3rd Anti-aircraft Artillery Regiment "Firenze"

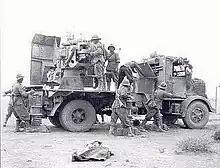
Lancia 3Ro truck with 90/53 anti-aircraft gun

At the outbreak of World War II the regiment consisted of a command, a command unit, and the V Positional Group with 75/27 C.K. anti-aircraft guns. Initially the V Group was in Lazio, before serving in occupied Albania from April to September 1941. In January 1943, the V Group was sent to Corsica and in September of the same year from there to Sardinia.